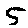
Label: 5